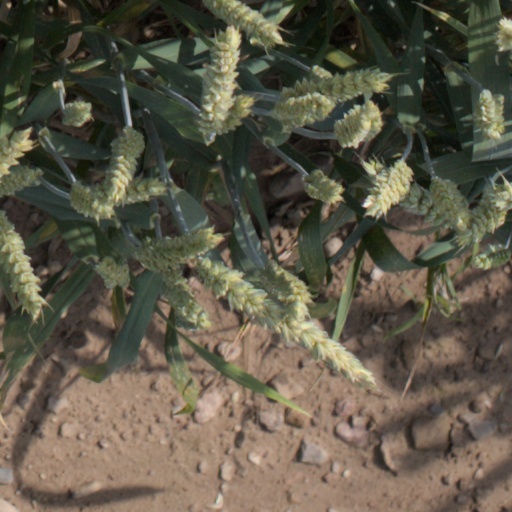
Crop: wheat